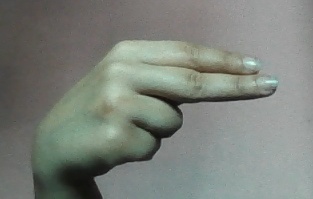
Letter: ain